Salman Bashir

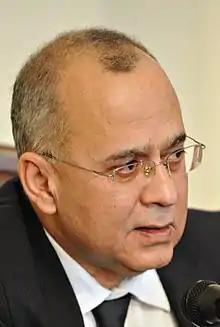
Salman Bashir in June 2011

Salman Bashir (born 4 March 1952) is a retired Pakistani diplomat who served in Grade 22 as the Foreign Secretary of Pakistan and as the High Commissioner of Pakistan to India.